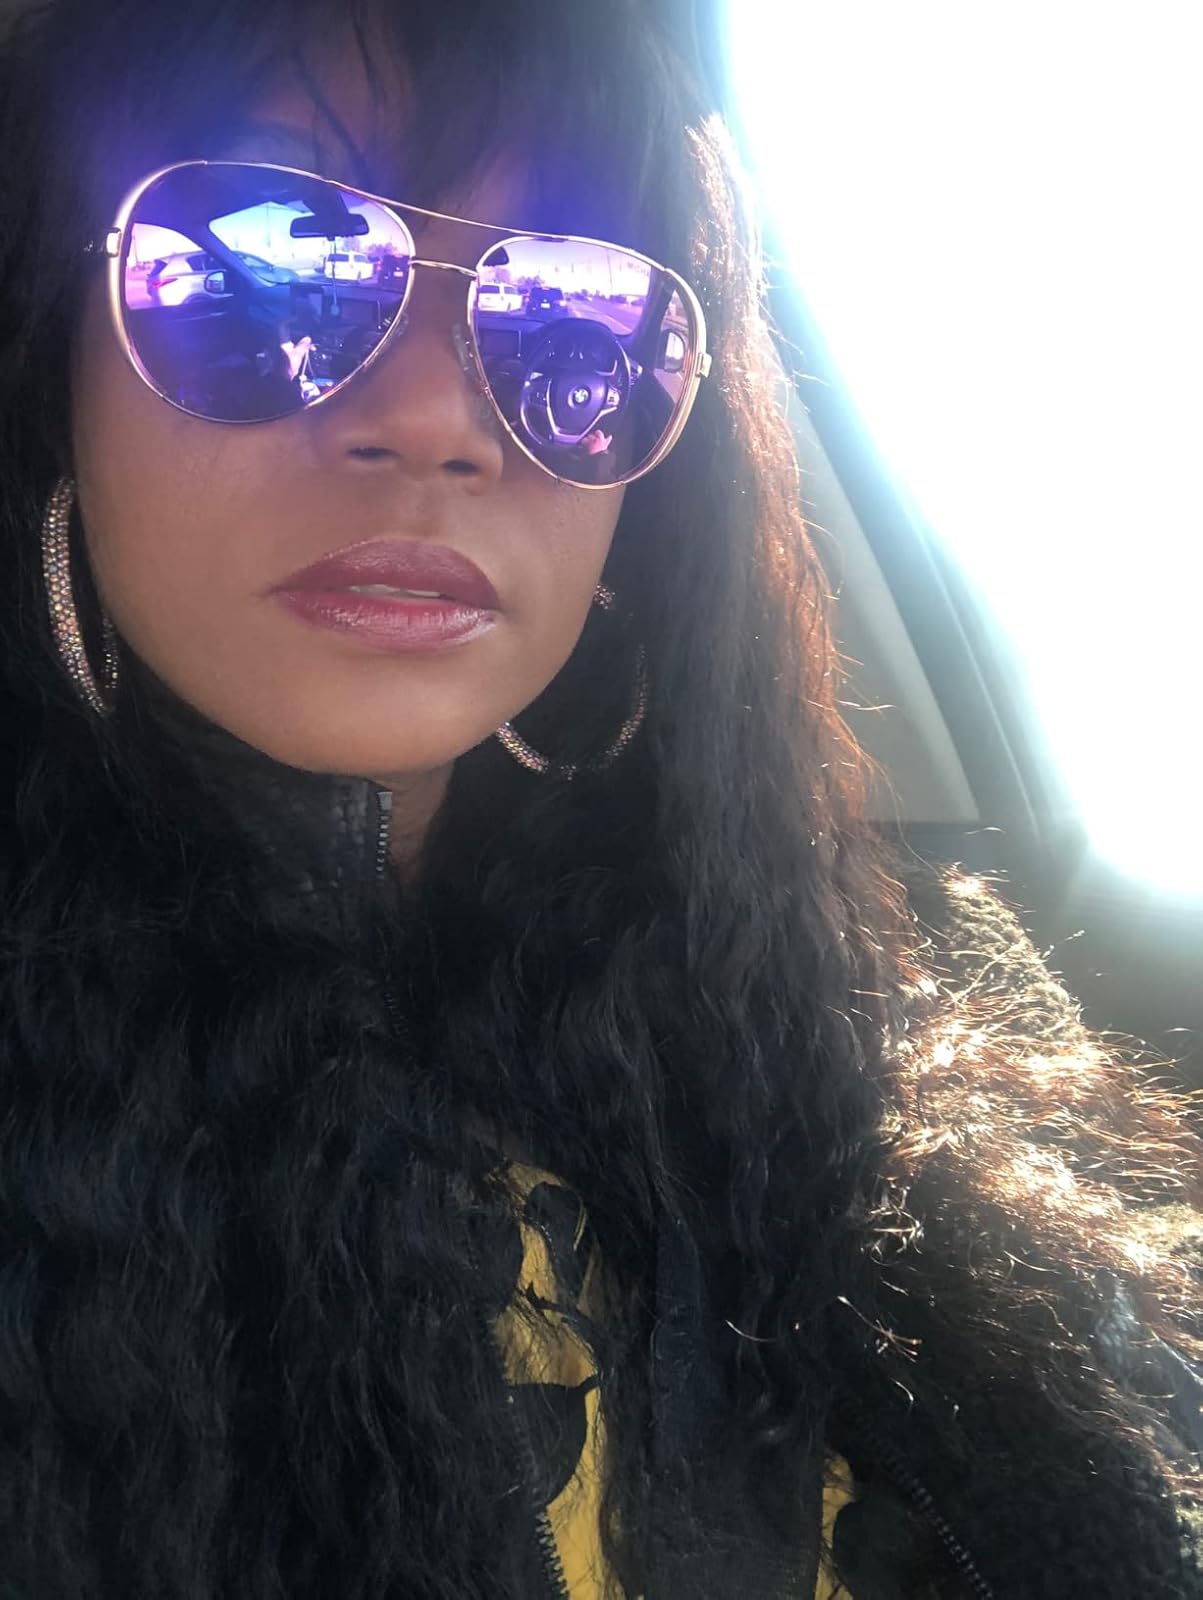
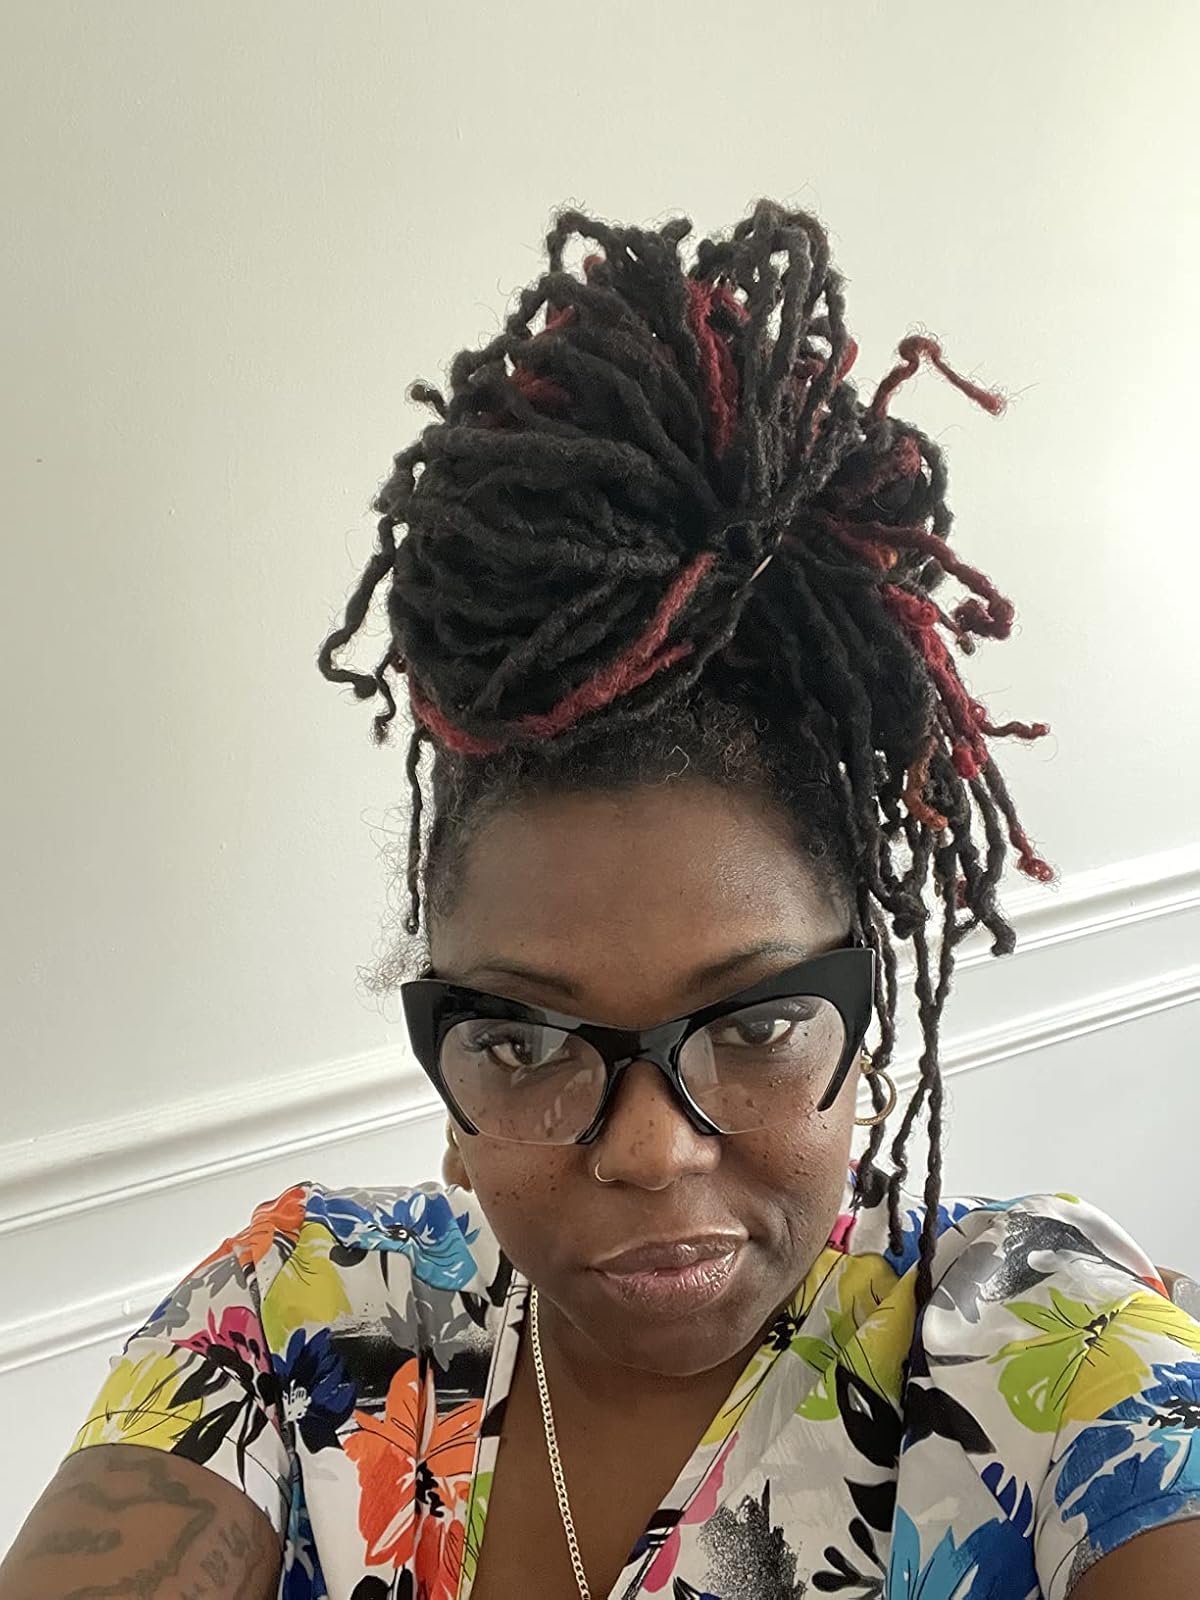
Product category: accessories_sunglasses
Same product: no